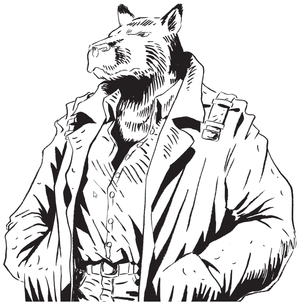
Illustration issue de la page 289 du PDF de la version 3 du jeu Tigres Volants (rowaan)
"Tigres volants est un jeu de rôle de science-fiction, créé par Stéphane ""Alias"" Gallay.